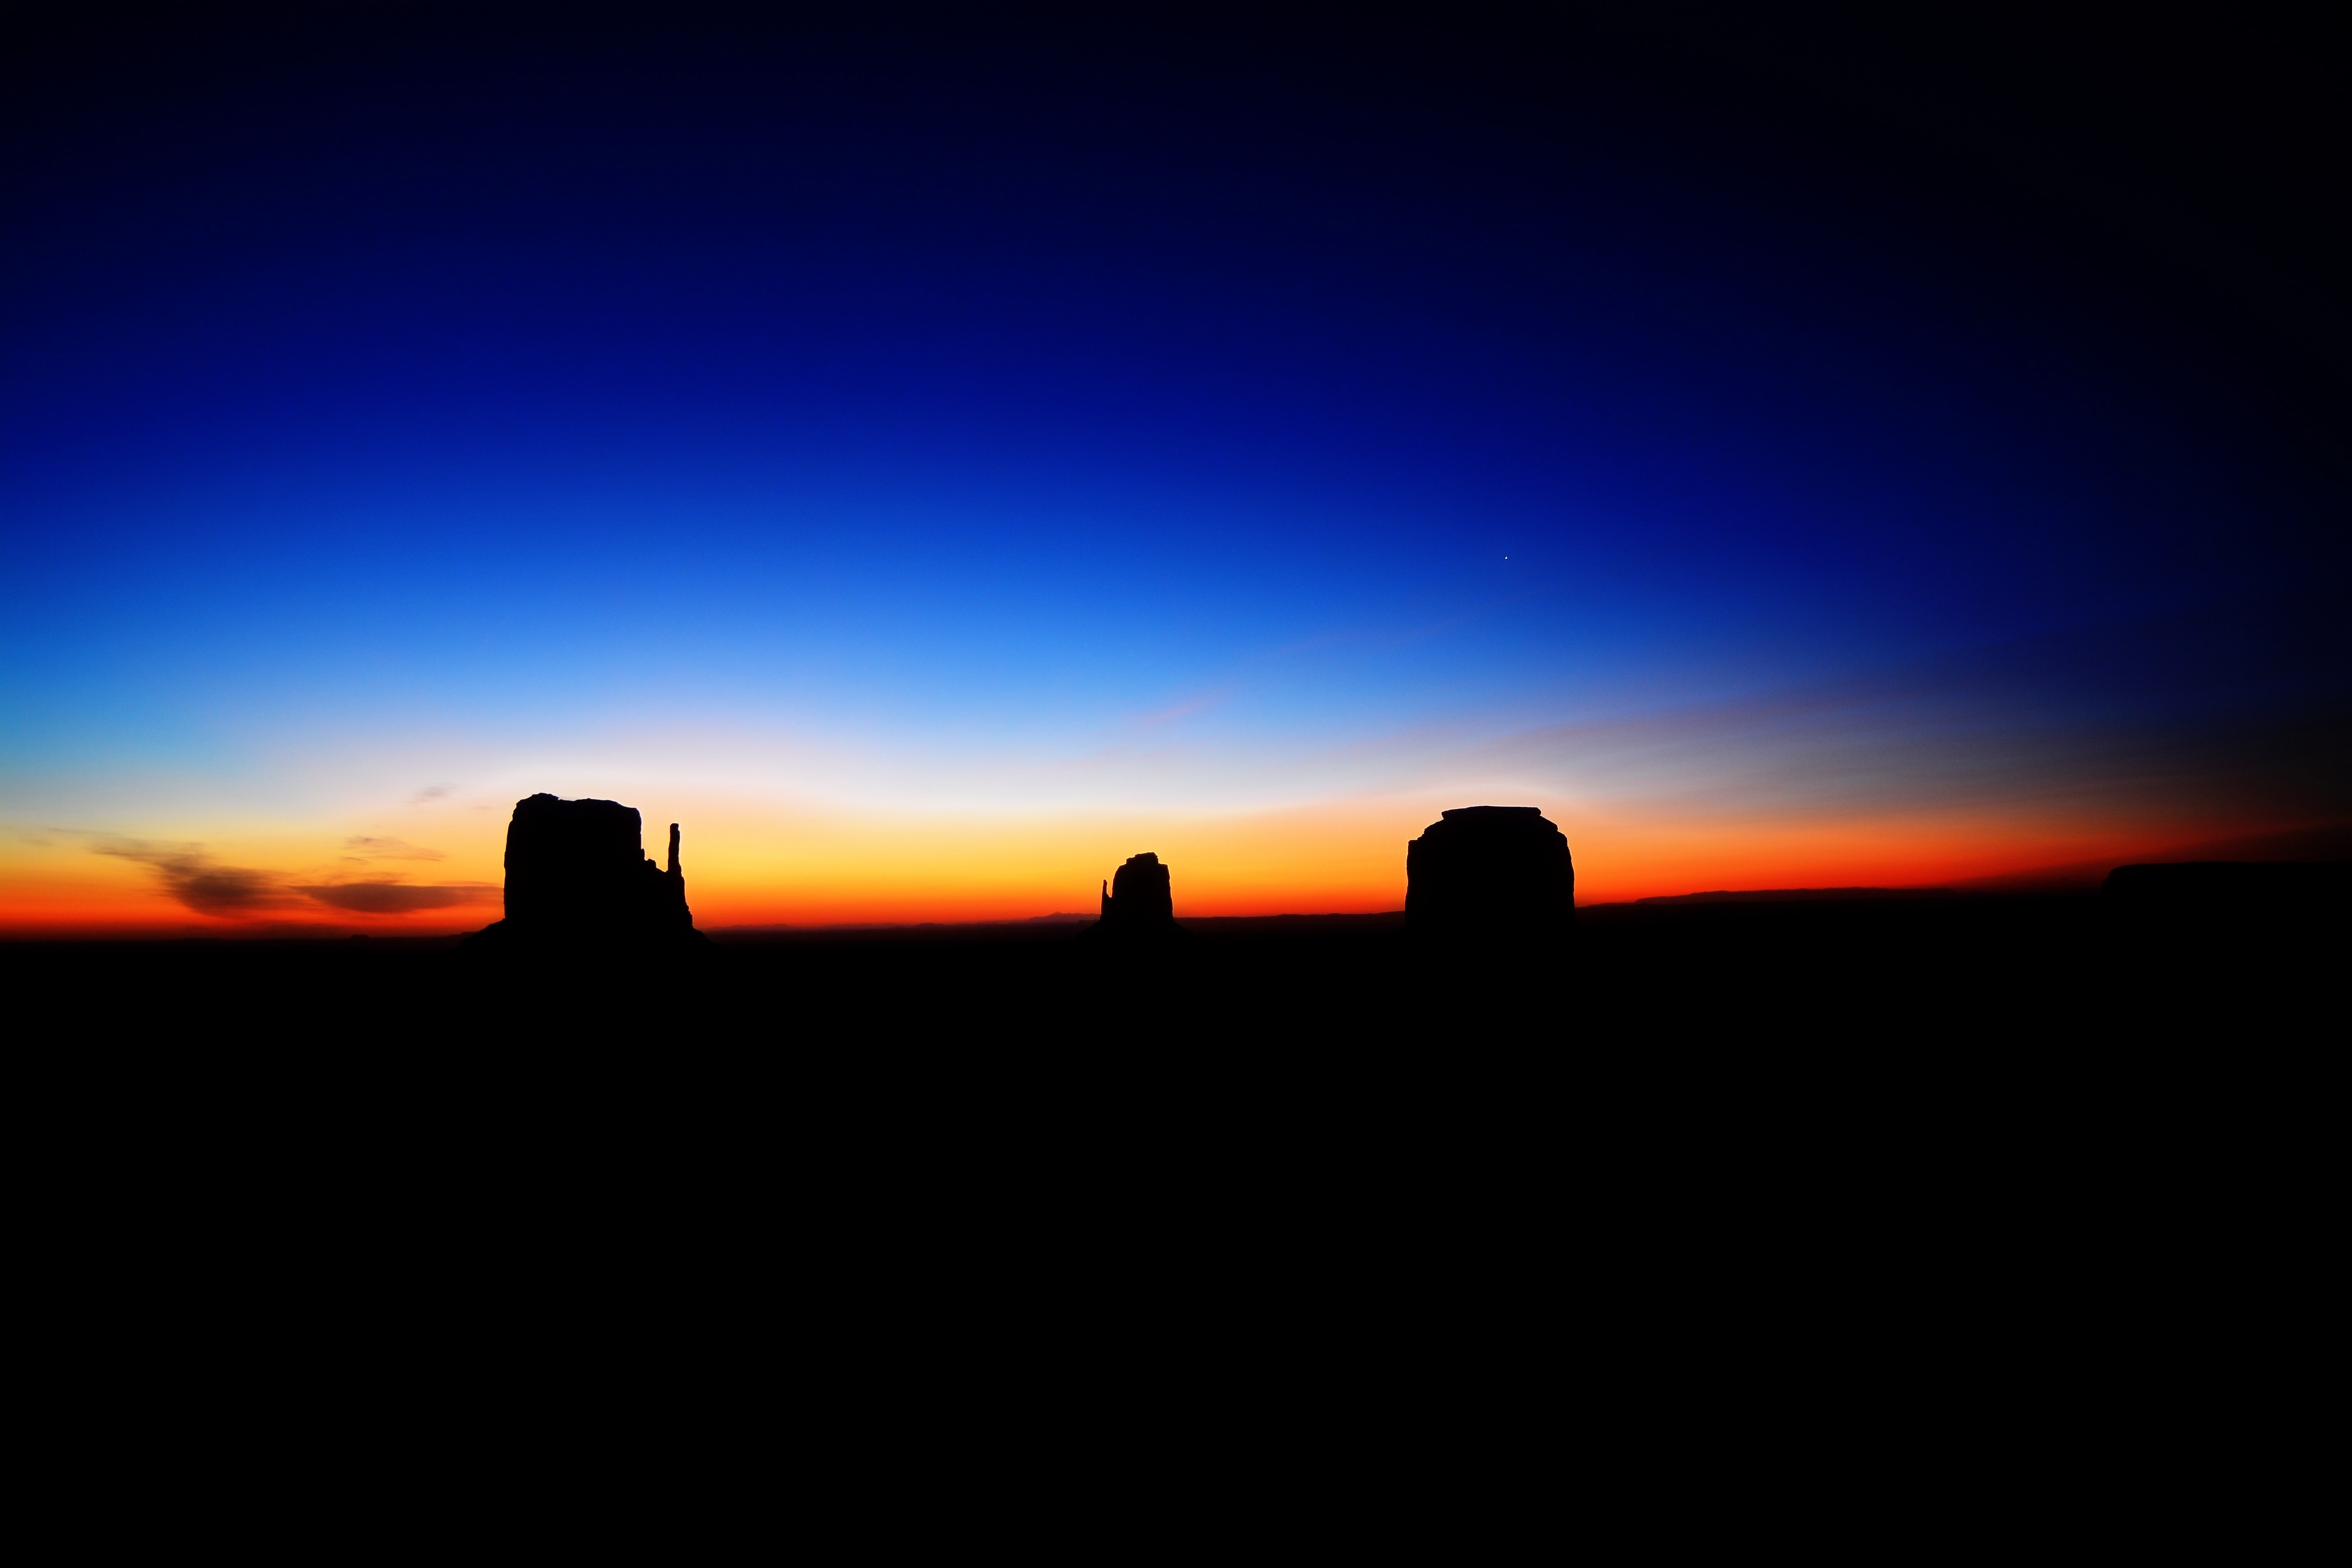
horizon, silhouette, light, sky, sunrise, sunset, sunlight, morning, dawn, atmosphere, dusk, evening, darkness, mountains, afterglow, red sky at morning